Georgioupoli

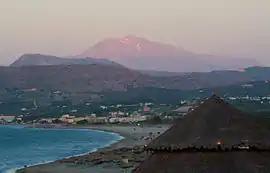
View of Georgioupoli and Mount Psiloritis

Georgioupoli is a resort village and former municipality in the Chania regional unit, Crete, Greece.